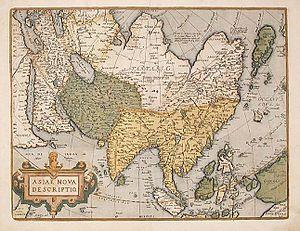
2 avril : Début du voyage du hollandais Cornelius Van Houtmann en Inde et en Insulinde pour le compte de la compagne Van Verre. Il atteint Banten quinze mois plus tard.